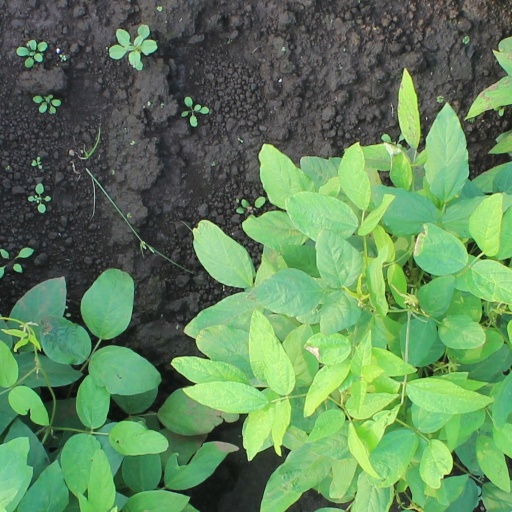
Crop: soybean